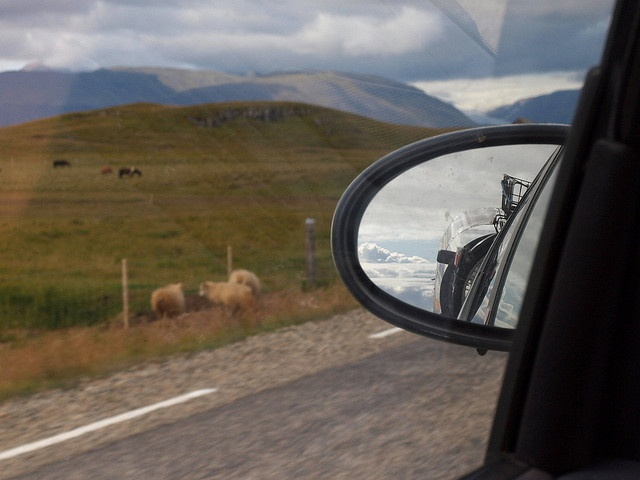
The view from a vehicle of livestock in a field.
The animals are playing on the side of the mountain
The view out the window is of mountains and sheep.
A side view mirror and some animals on a field.
some animals can be seen from outside of a vehicle